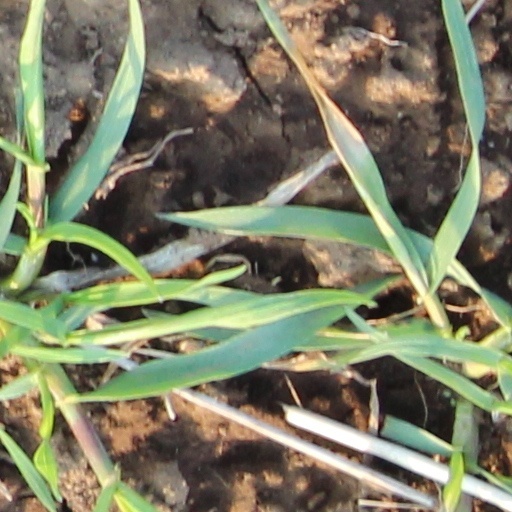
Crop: wheat